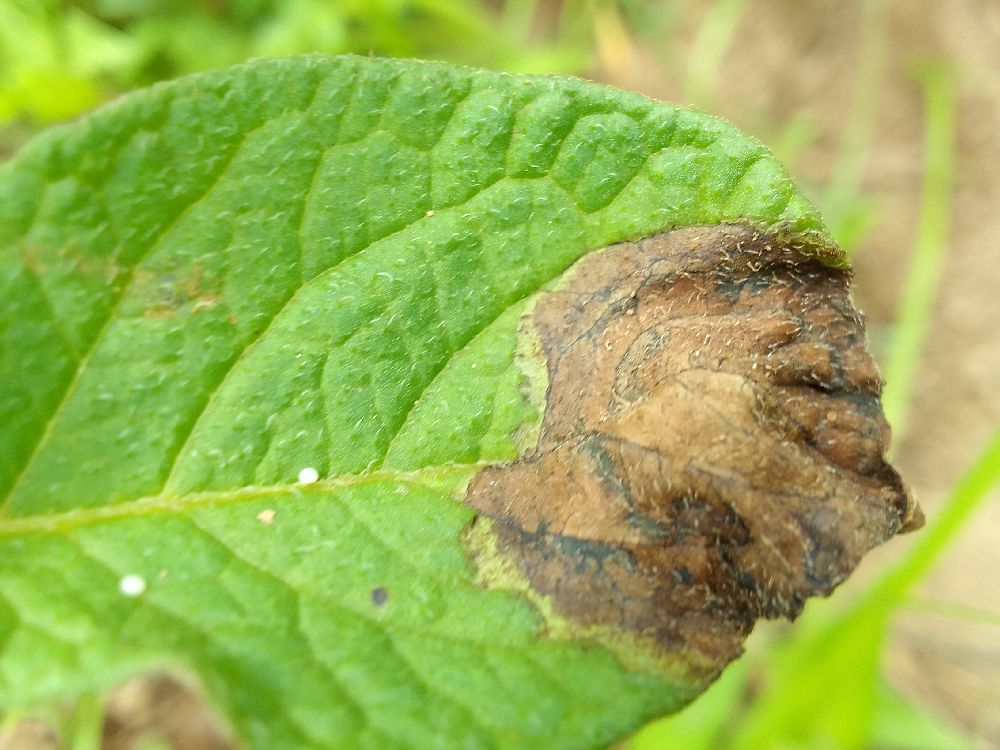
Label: Late blight